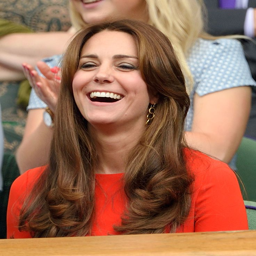
new hair - photos of family